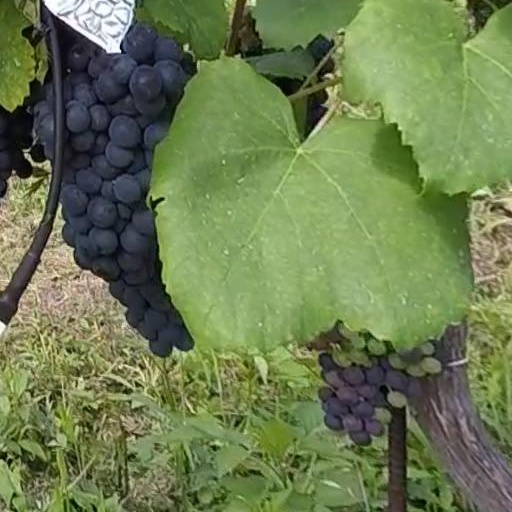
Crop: grape